Southside (Richmond, Virginia)

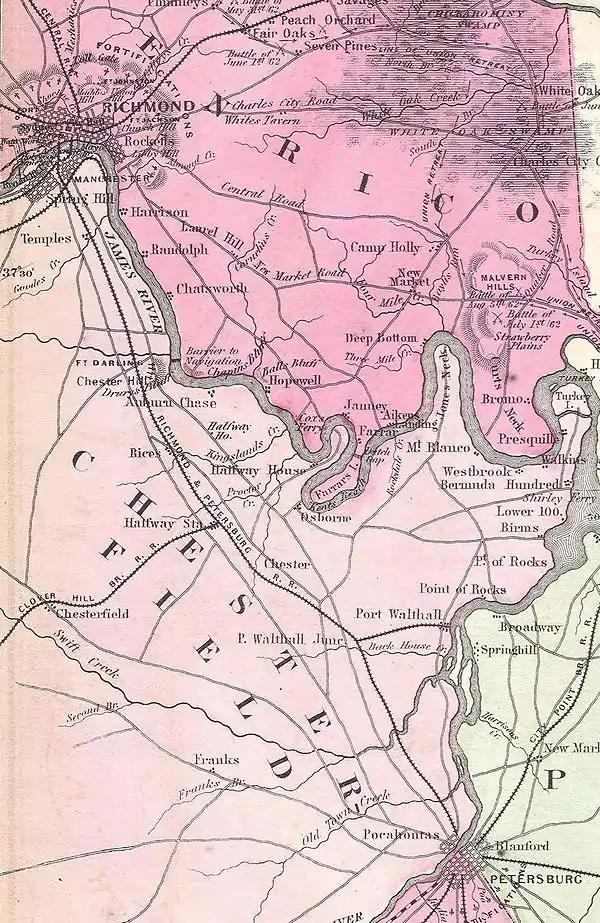
During the Civil War, the Confederacy was generally able to keep the Union troops east of the Richmond and Petersburg Railroad, with the main exception being the Bermuda Hundred Campaign of 1864.

A primary feature defining the Southside of Richmond is the James River and the limited means to cross it to get to other parts of metro Richmond. The oldest bridge across the James River in Richmond was Mayo Bridge (1788). Before that, commerce was limited to individual enterprises passing their goods in boats, bateau, and ferries over the James River as well as to fixed port areas with tobacco inspection warehouses established north of the river at Shockoe's and south of the river at Warwick.